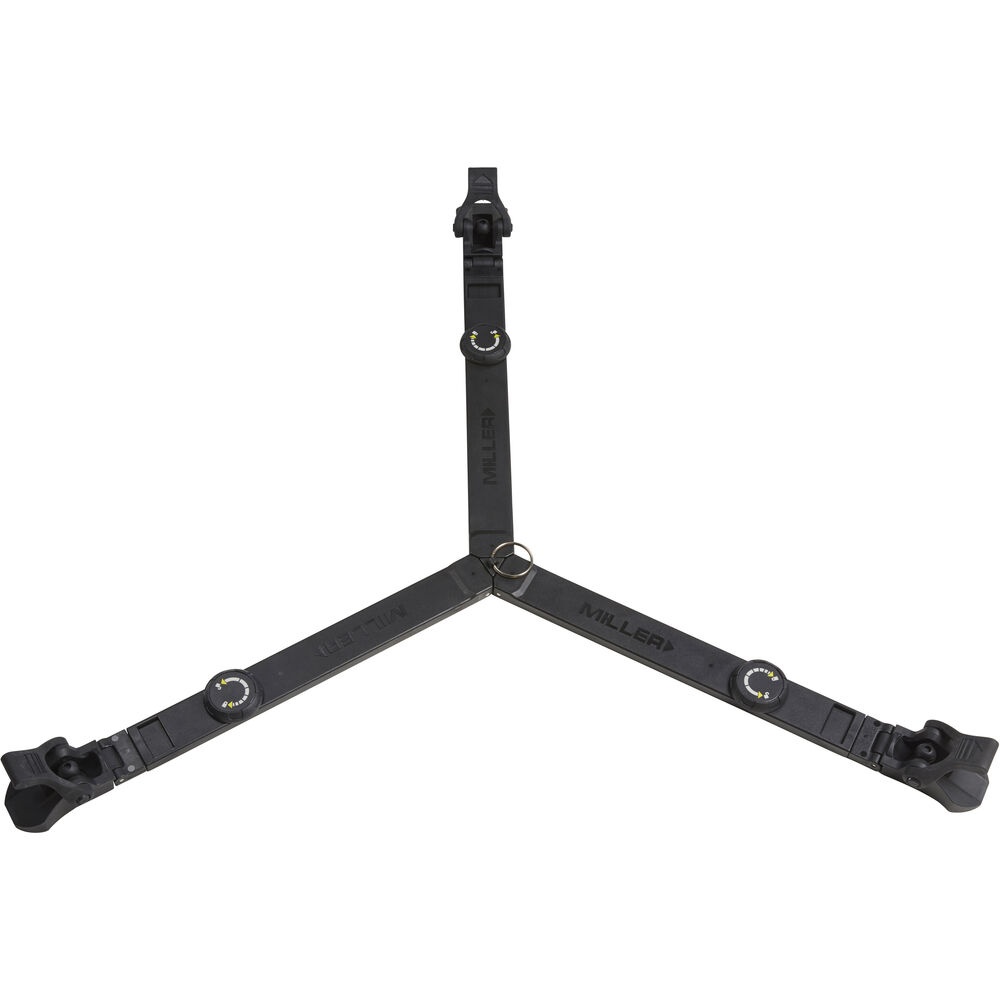
Miller 470 On-Ground Spreader - MIL-470
Miller 470 On-Ground Spreader - MIL-470 FEATURES Quick and easy pullover rubber stirrups to secure tripod legs. Safely adjust tripod legs to equal or pre-set distances. Flexible spreader arms that self-adjust to uneven ground surfaces. Quick extension of arm adjustment without detaching tripod leg from spreader. Employing flexible, adjustable spreader arms the 470 Sprinter on ground spreader, with pullover rubber stirrups, is very quick to set up, requires minimal maintenance and can be used on even and semi even ground. The 470 ground spreader attaches directly to the spiked feet at the bottom of the Sprinter II tripods. Optimised for use on flat surfaces the telescoping spreader arms allow for rapid set-up and pull down by keeping the tripod legs at an equal or pre-set distance.
Brand: 3D Broadcast
Category: Cameras & Optics > Camera & Optic Accessories > Tripod & Monopod Accessories > Tripod Spreaders